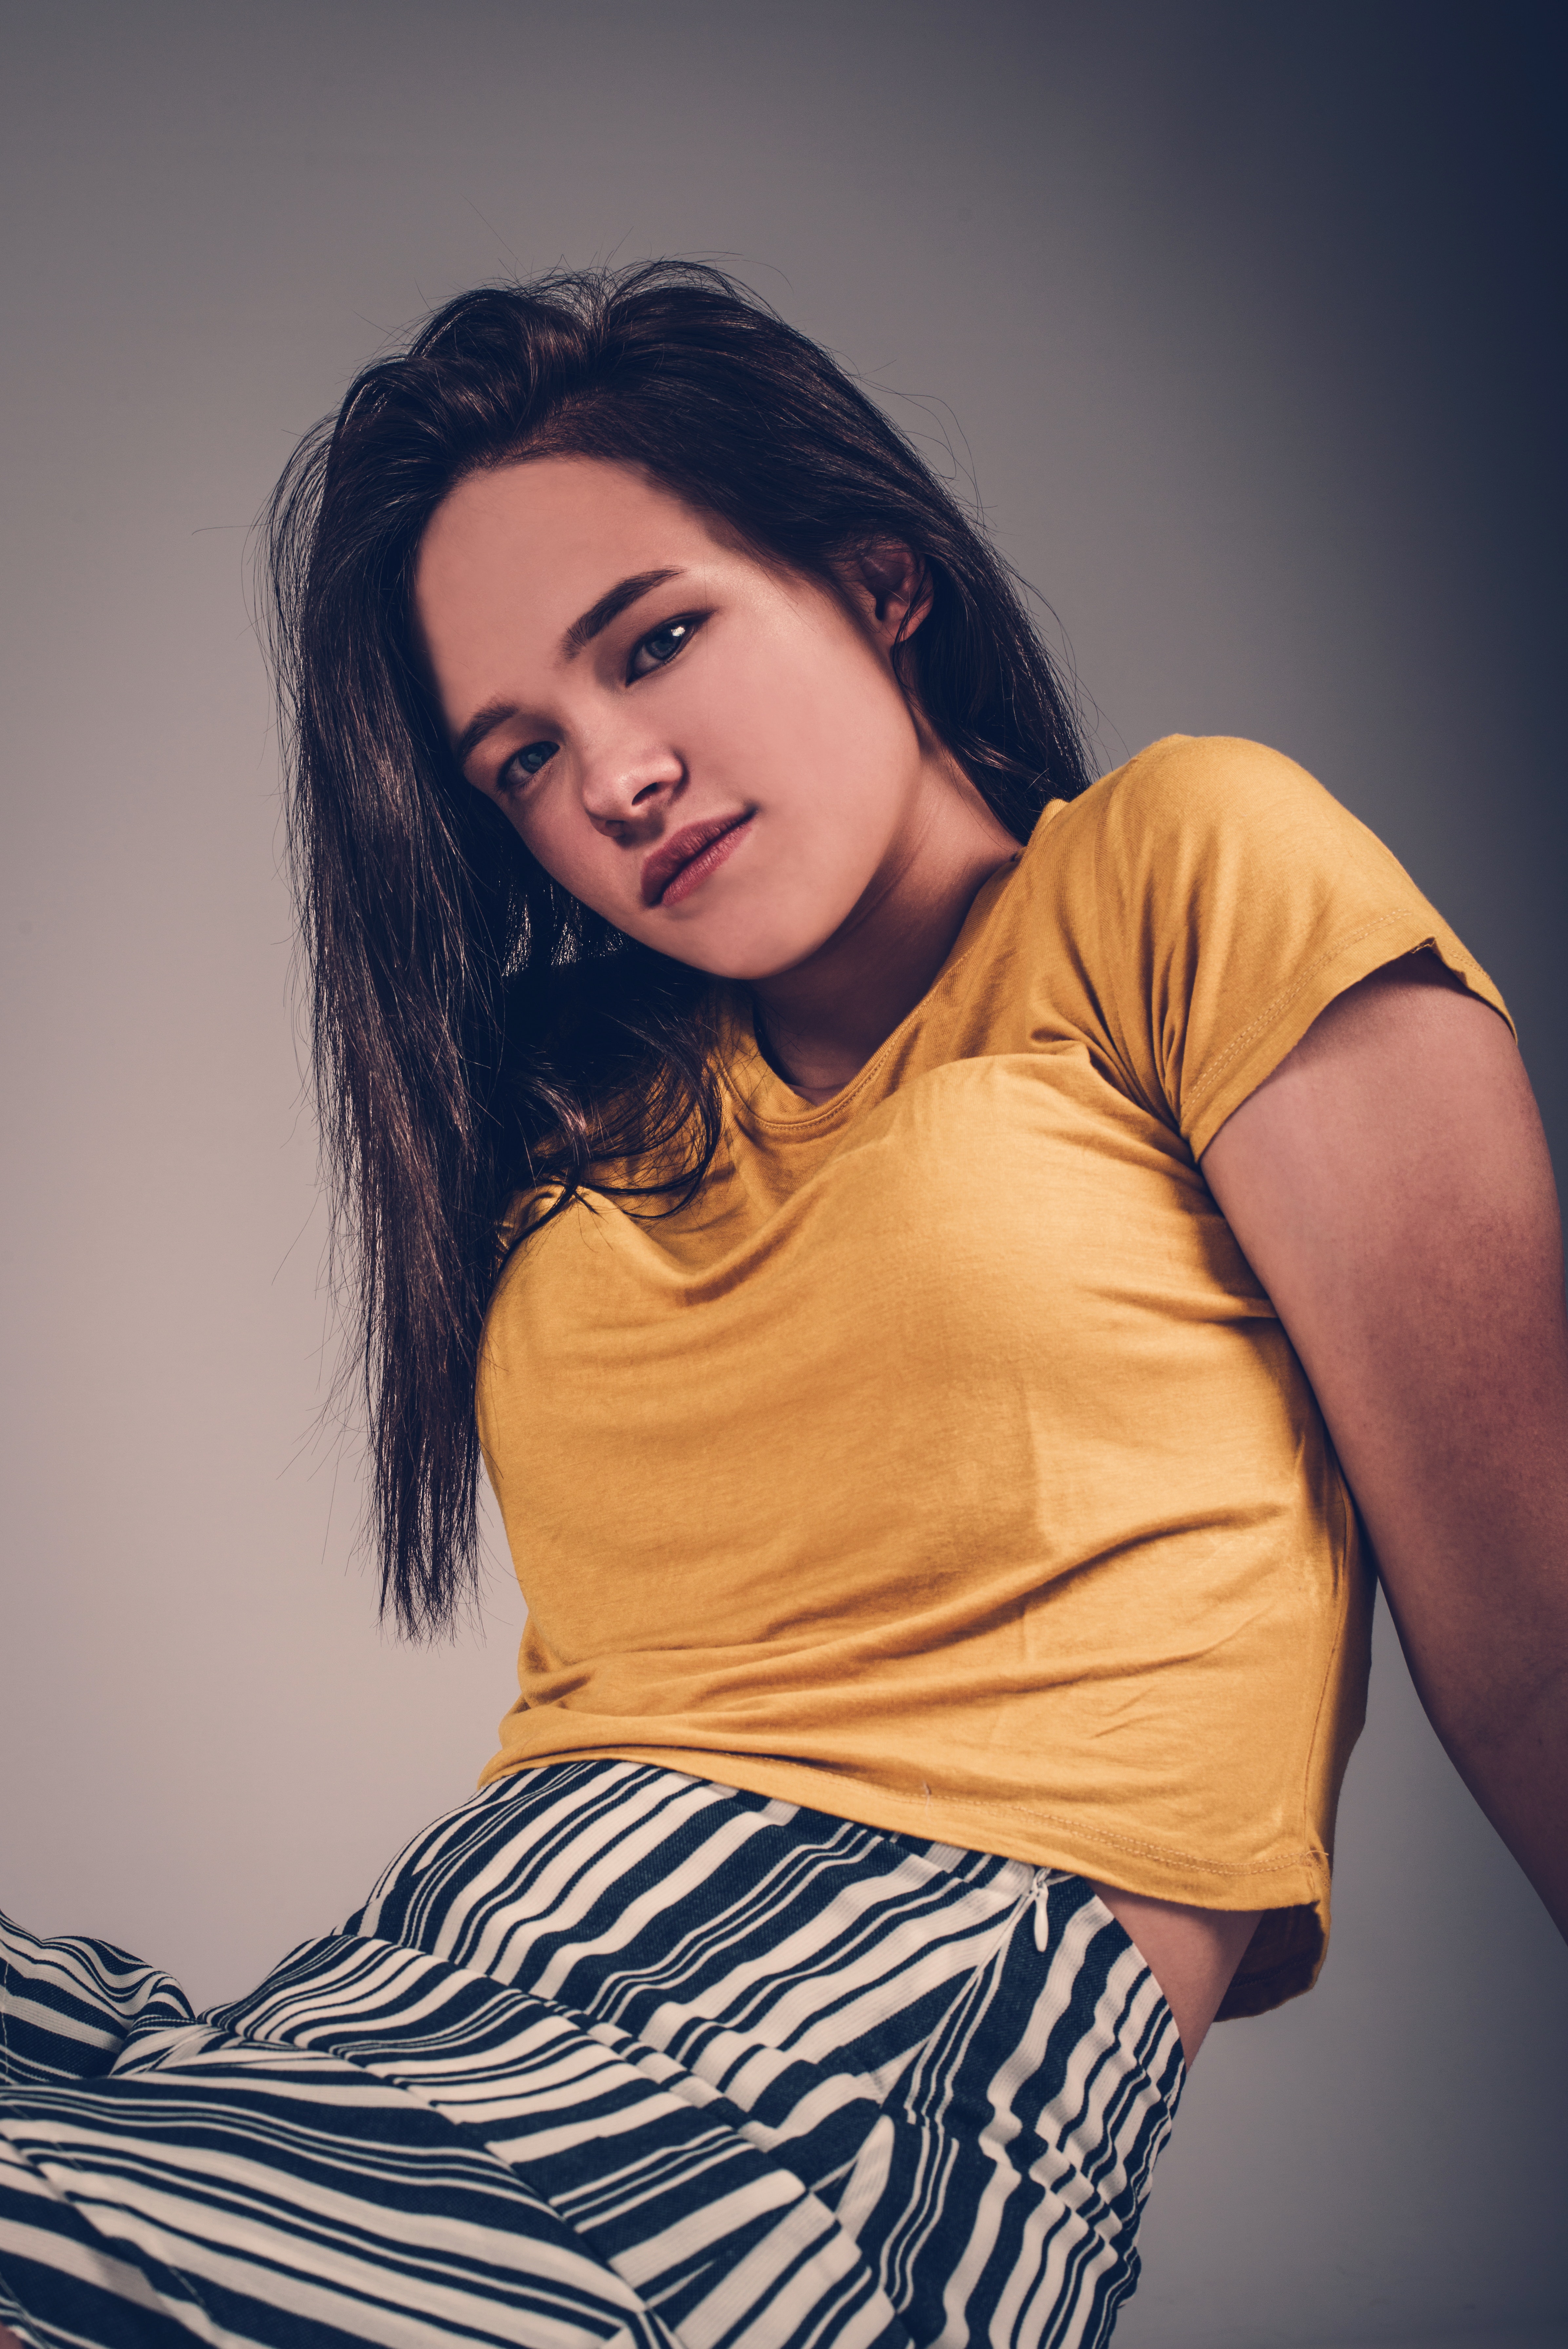
hair, blue, black, face, yellow, beauty, shoulder, skin, lip, photo shoot, black hair, fashion, long hair, eye, model, sitting, joint, leg, arm, cool, photography, brown hair, human body, flash photography, smile, t shirt, stomach, dress, abdomen, human leg, thigh, trunk, style, jeans, knee, portrait, hip